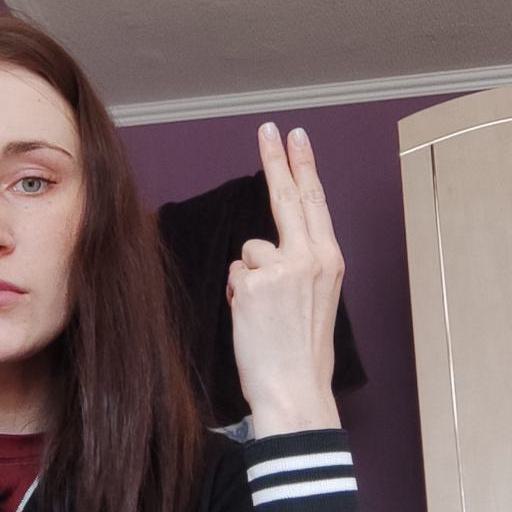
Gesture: two_up_inverted